British sitcom

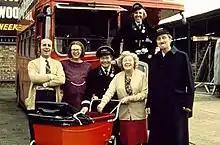
Ensemble cast of "On the Buses"

Another creation by Ronald Chesney and Ronald Wolfe is "On the Buses", starring Reg Varney and Bob Grant in an ensemble cast with Anna Karen, Doris Hare, and Stephen Lewis ("Oh, Doctor Beeching!", "Last of the Summer Wine"). Running 1969–1973 for 74 episodes over 7 series, it was initially rejected by the BBC, who did not see much comedy potential in a bus depot as a setting. It was then commissioned by Frank Muir, then at London Weekend Television who said it was "rather at the baked beans end of my menu". Despite poor critical reception, it gained an audience of up to 20 million. It has been described as cliche-ridden, stereotypical, occasionally racist and totally sexist by today's standards, with Varney's and Grant's characters both lecherous womanisers and ethnic minorities used inappropriately for humour. As David Stubbs wrote for "The Guardian" in 2008, Grant and Varney were playing "two conspicuously middle-aged men" (Varney was in his 50s when the series began) pursuing "an endless array of improbably available 'dolly birds' ". The series was made into three films, "On the Buses" (1971), "Mutiny on the Buses" (1972), and "Holiday on the Buses" (1973).